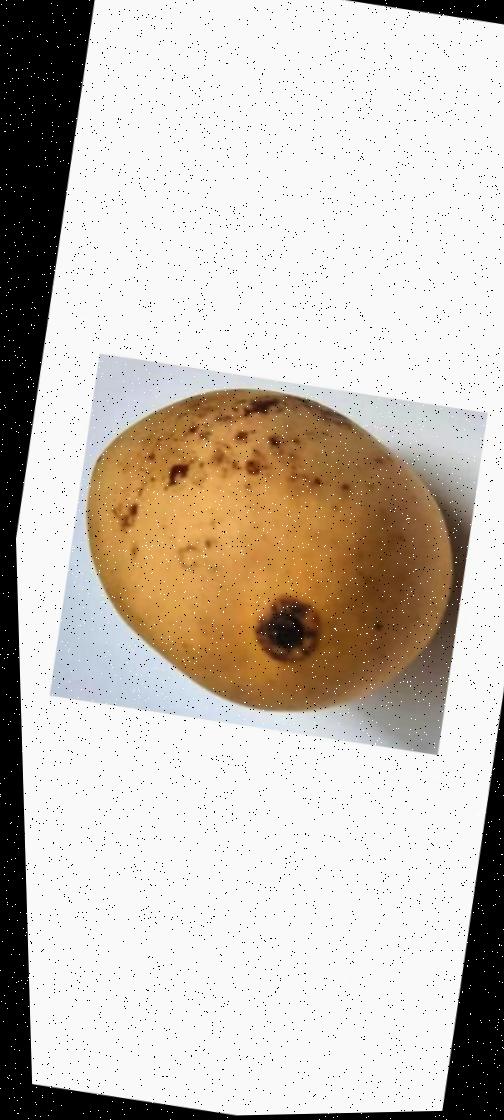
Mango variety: Katimon